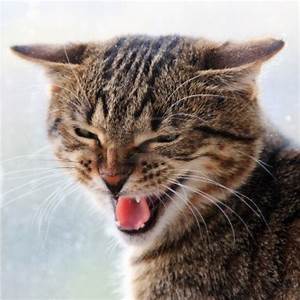
Label: gatto